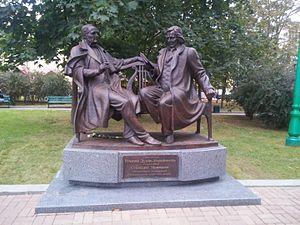
Cet article présente une liste des monuments de la ville de Minsk.